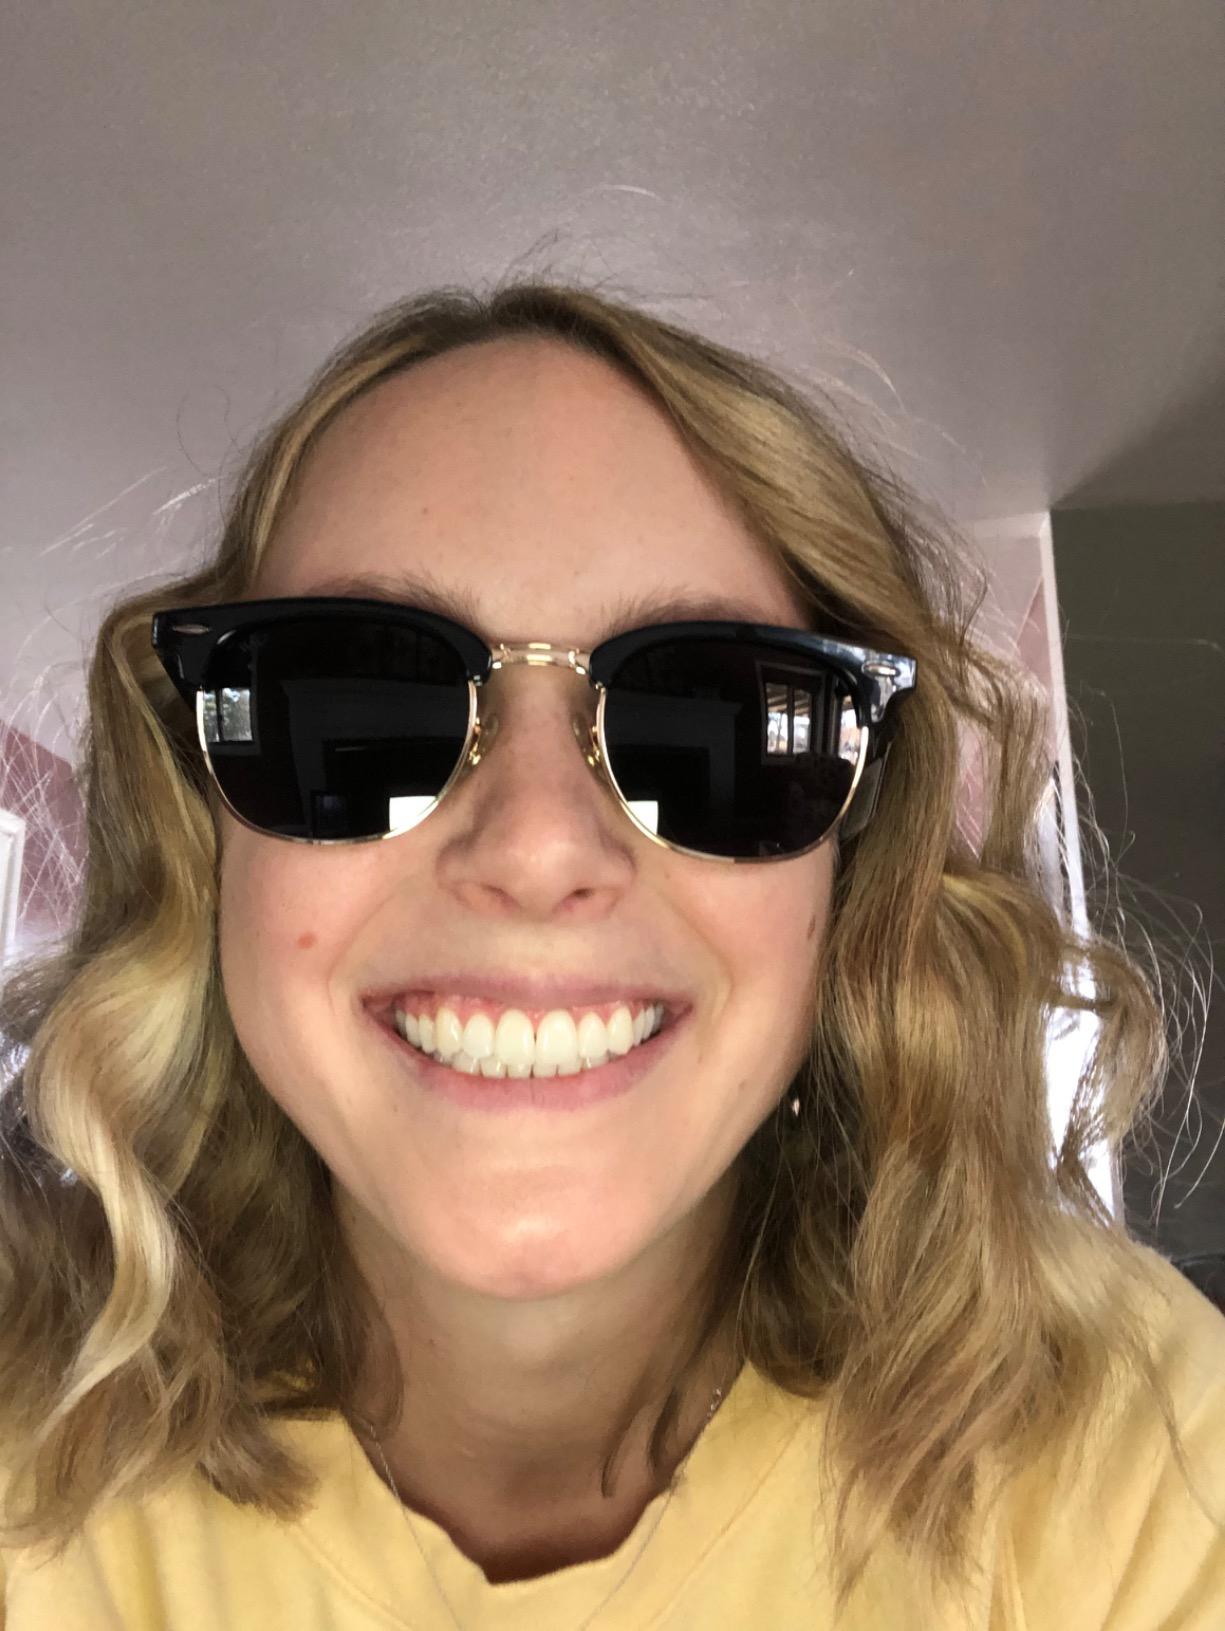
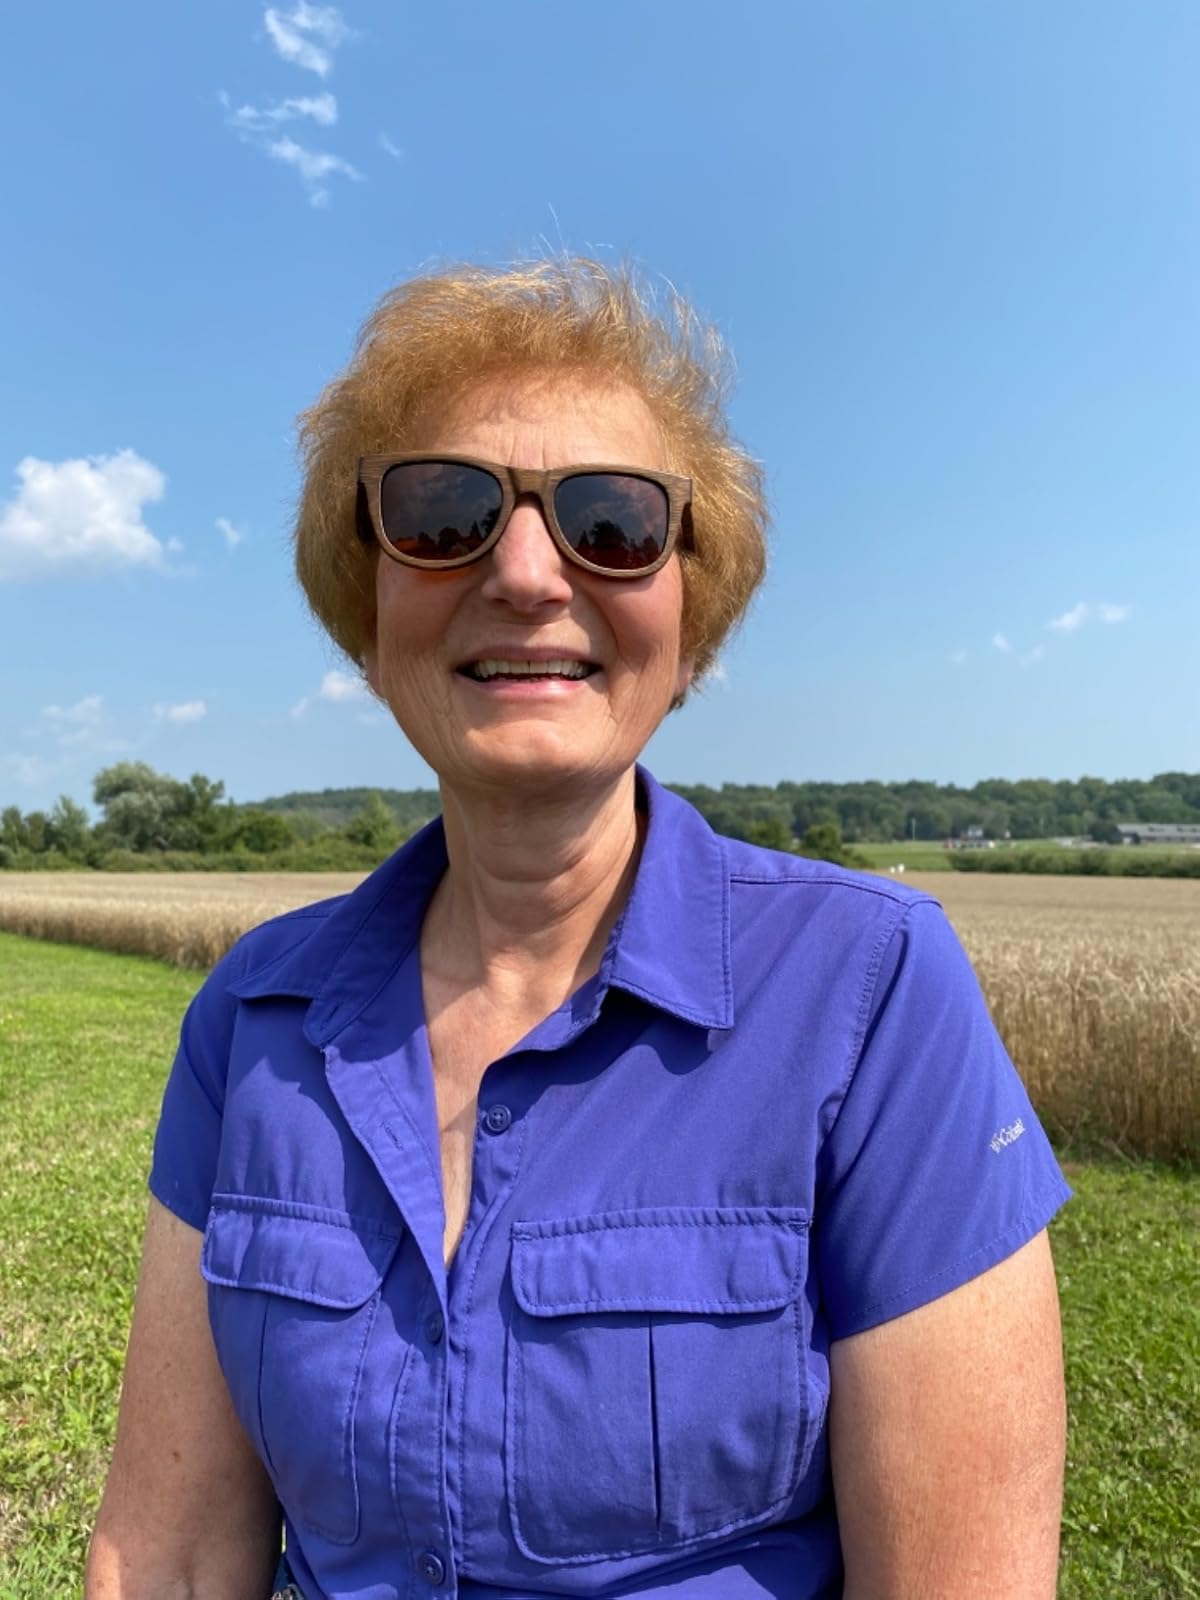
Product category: accessories_sunglasses
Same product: no